Willingdon and Jevington

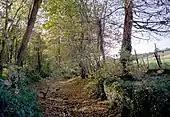
Wannock Glen footpath

Jevington lies on a minor road between Polegate and Friston. The Jevington Church of England parish church is dedicated to St Andrew and is a Grade I listed building. It contains Saxon elements (including a tower) as well as many other medieval architectural features, including a 14th-century font. A rare elm cultivar 'Serpentina' grows in the grounds. The parish takes in the hamlet of Filching and also Wannock.